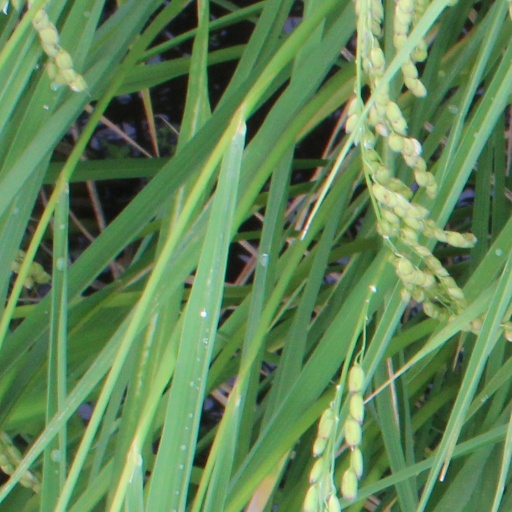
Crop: rice